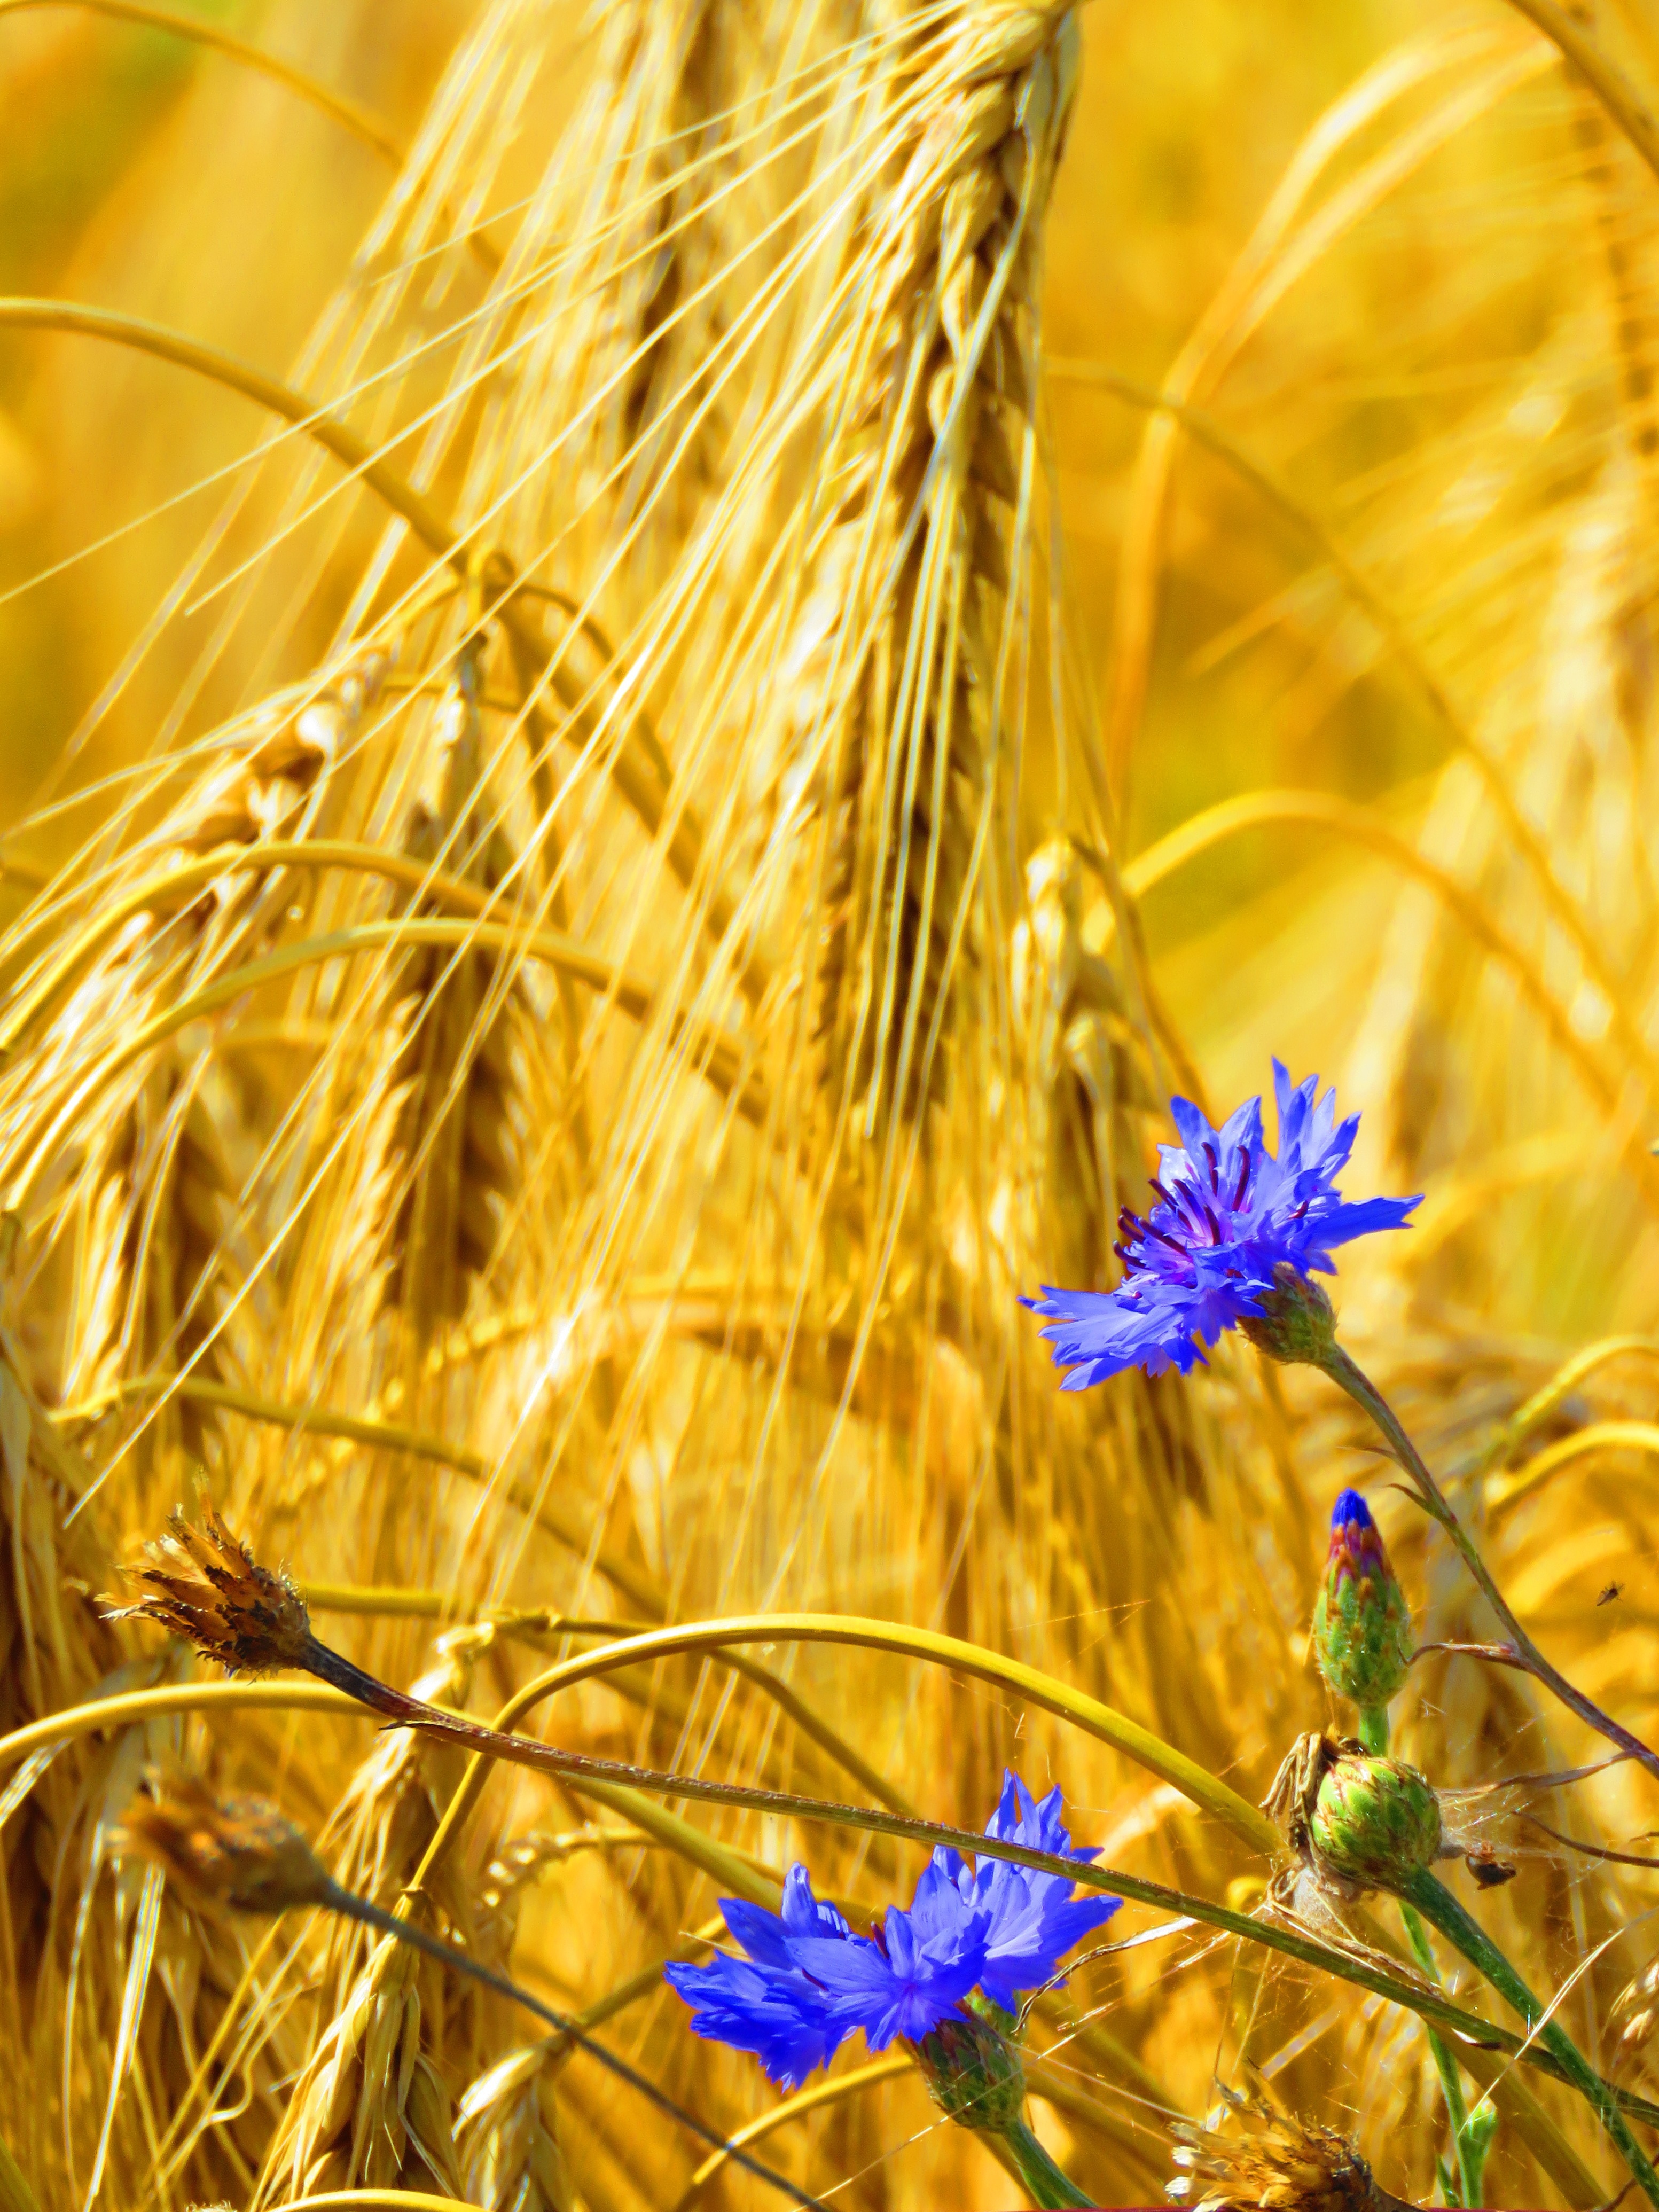
landscape, grass, branch, plant, field, meadow, wheat, sunlight, flower, summer, food, crop, autumn, blue, yellow, agriculture, flora, spike, close up, fields, cornfield, cereals, macro photography, cornflowers, flowering plant, commodity, grass family, plant stem, land plant, food grain